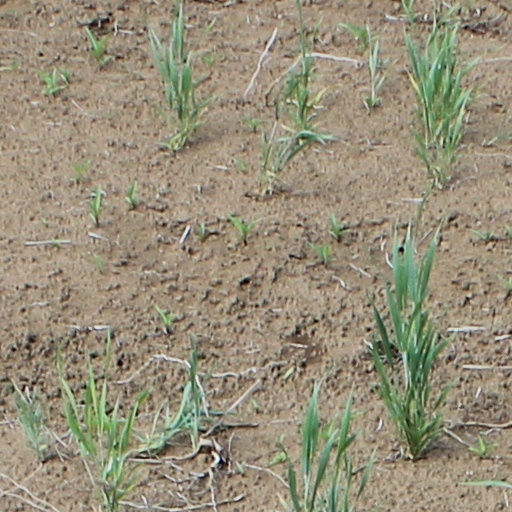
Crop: wheat